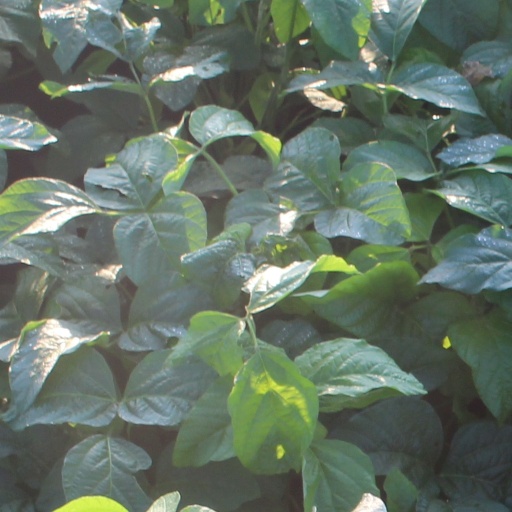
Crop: soybean